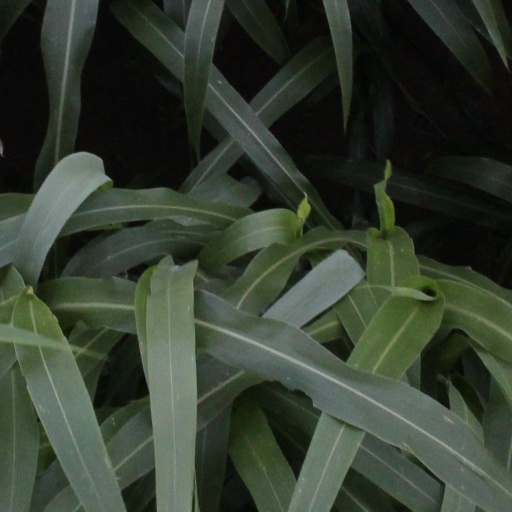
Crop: sorghum